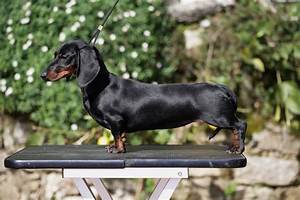
Label: cane